Stefano Mainetti

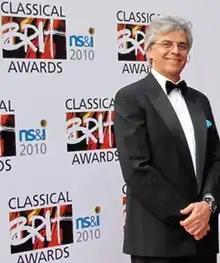
Classic Brit Awards Best Album 2010 (Nomination)

Attended Santa Cecilia Conservatory of Rome where he earned a Bachelor of Music, summa cum laude, in Composition and a 1st class honors Master of Music in Film Scoring degree.